Helicopter Attack Squadron (Light) Five

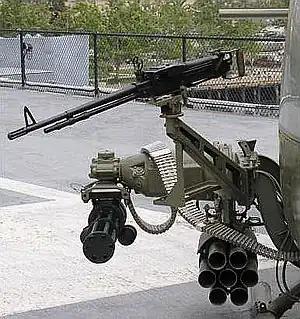
M-21 Weapon System

Given the mission of providing support to the Naval Special Warfare Command in support of Navy SEALs, EOD, and Navy Special Boat Units, flying the HH-1K Iroquois, the Navy once again had Gunships to support its special warfare operations. The HH-1K, possessing the same firepower as the UH-1B aircraft used by the HA(L)-3 Sea Wolves, had greater lift capability and allowed the aircraft to carry a higher payload. Outfitted with the M-21 weapons subsystem, it included two co-pilot controlled GAU-2B/A miniguns, two pilot-controlled rocket launchers, with a total of fourteen 2.75 inch Folding Fin Aerial Rockets (FFAR), and two crew operated M60 light machineguns. The aircraft was also equipped with a crew-controlled rescue hoist and the crews included Rescue Swimmers, although its primary mission did not include Combat Search and Rescue.